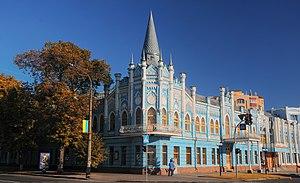
Tcherkassy est une ville d'Ukraine et le chef-lieu de l'oblast de Tcherkassy. Sa population s'élevait à 276 360 habitants en 2019.